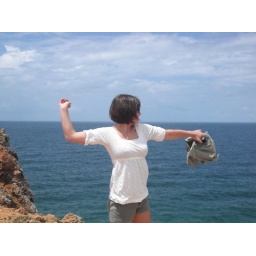
wendi throwing rock into water in sagres